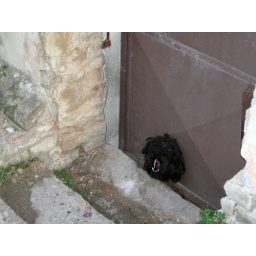
Ferocious guard dog that could only get his head through the hole in the door